Just Me (film)

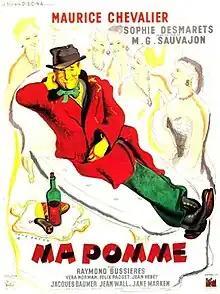

Just Me (French: Ma pomme) is a 1950 French musical comedy film directed by Marc-Gilbert Sauvajon and starring Maurice Chevalier, Sophie Desmarets and Jean Wall. It was shot at the Boulogne Studios in Paris and on location at the city's Orly Airport. The film's sets were designed by the art director Jean d'Eaubonne.